Dextrocardia

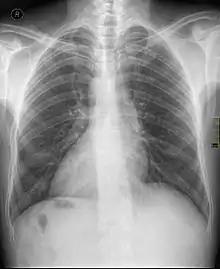
Chest X ray of a person with dextrocardia "situs inversus" showing the cardiac apex pointing towards right

Dextrocardia is a rare congenital condition in which the apex of the heart is located on the right side of the body, rather than the more typical placement towards the left. There are two main types of dextrocardia: dextrocardia of embryonic arrest (also known as isolated dextrocardia) and dextrocardia "situs inversus". Dextrocardia "situs inversus" is further divided.